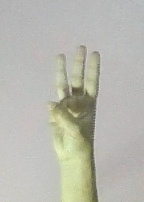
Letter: thaa